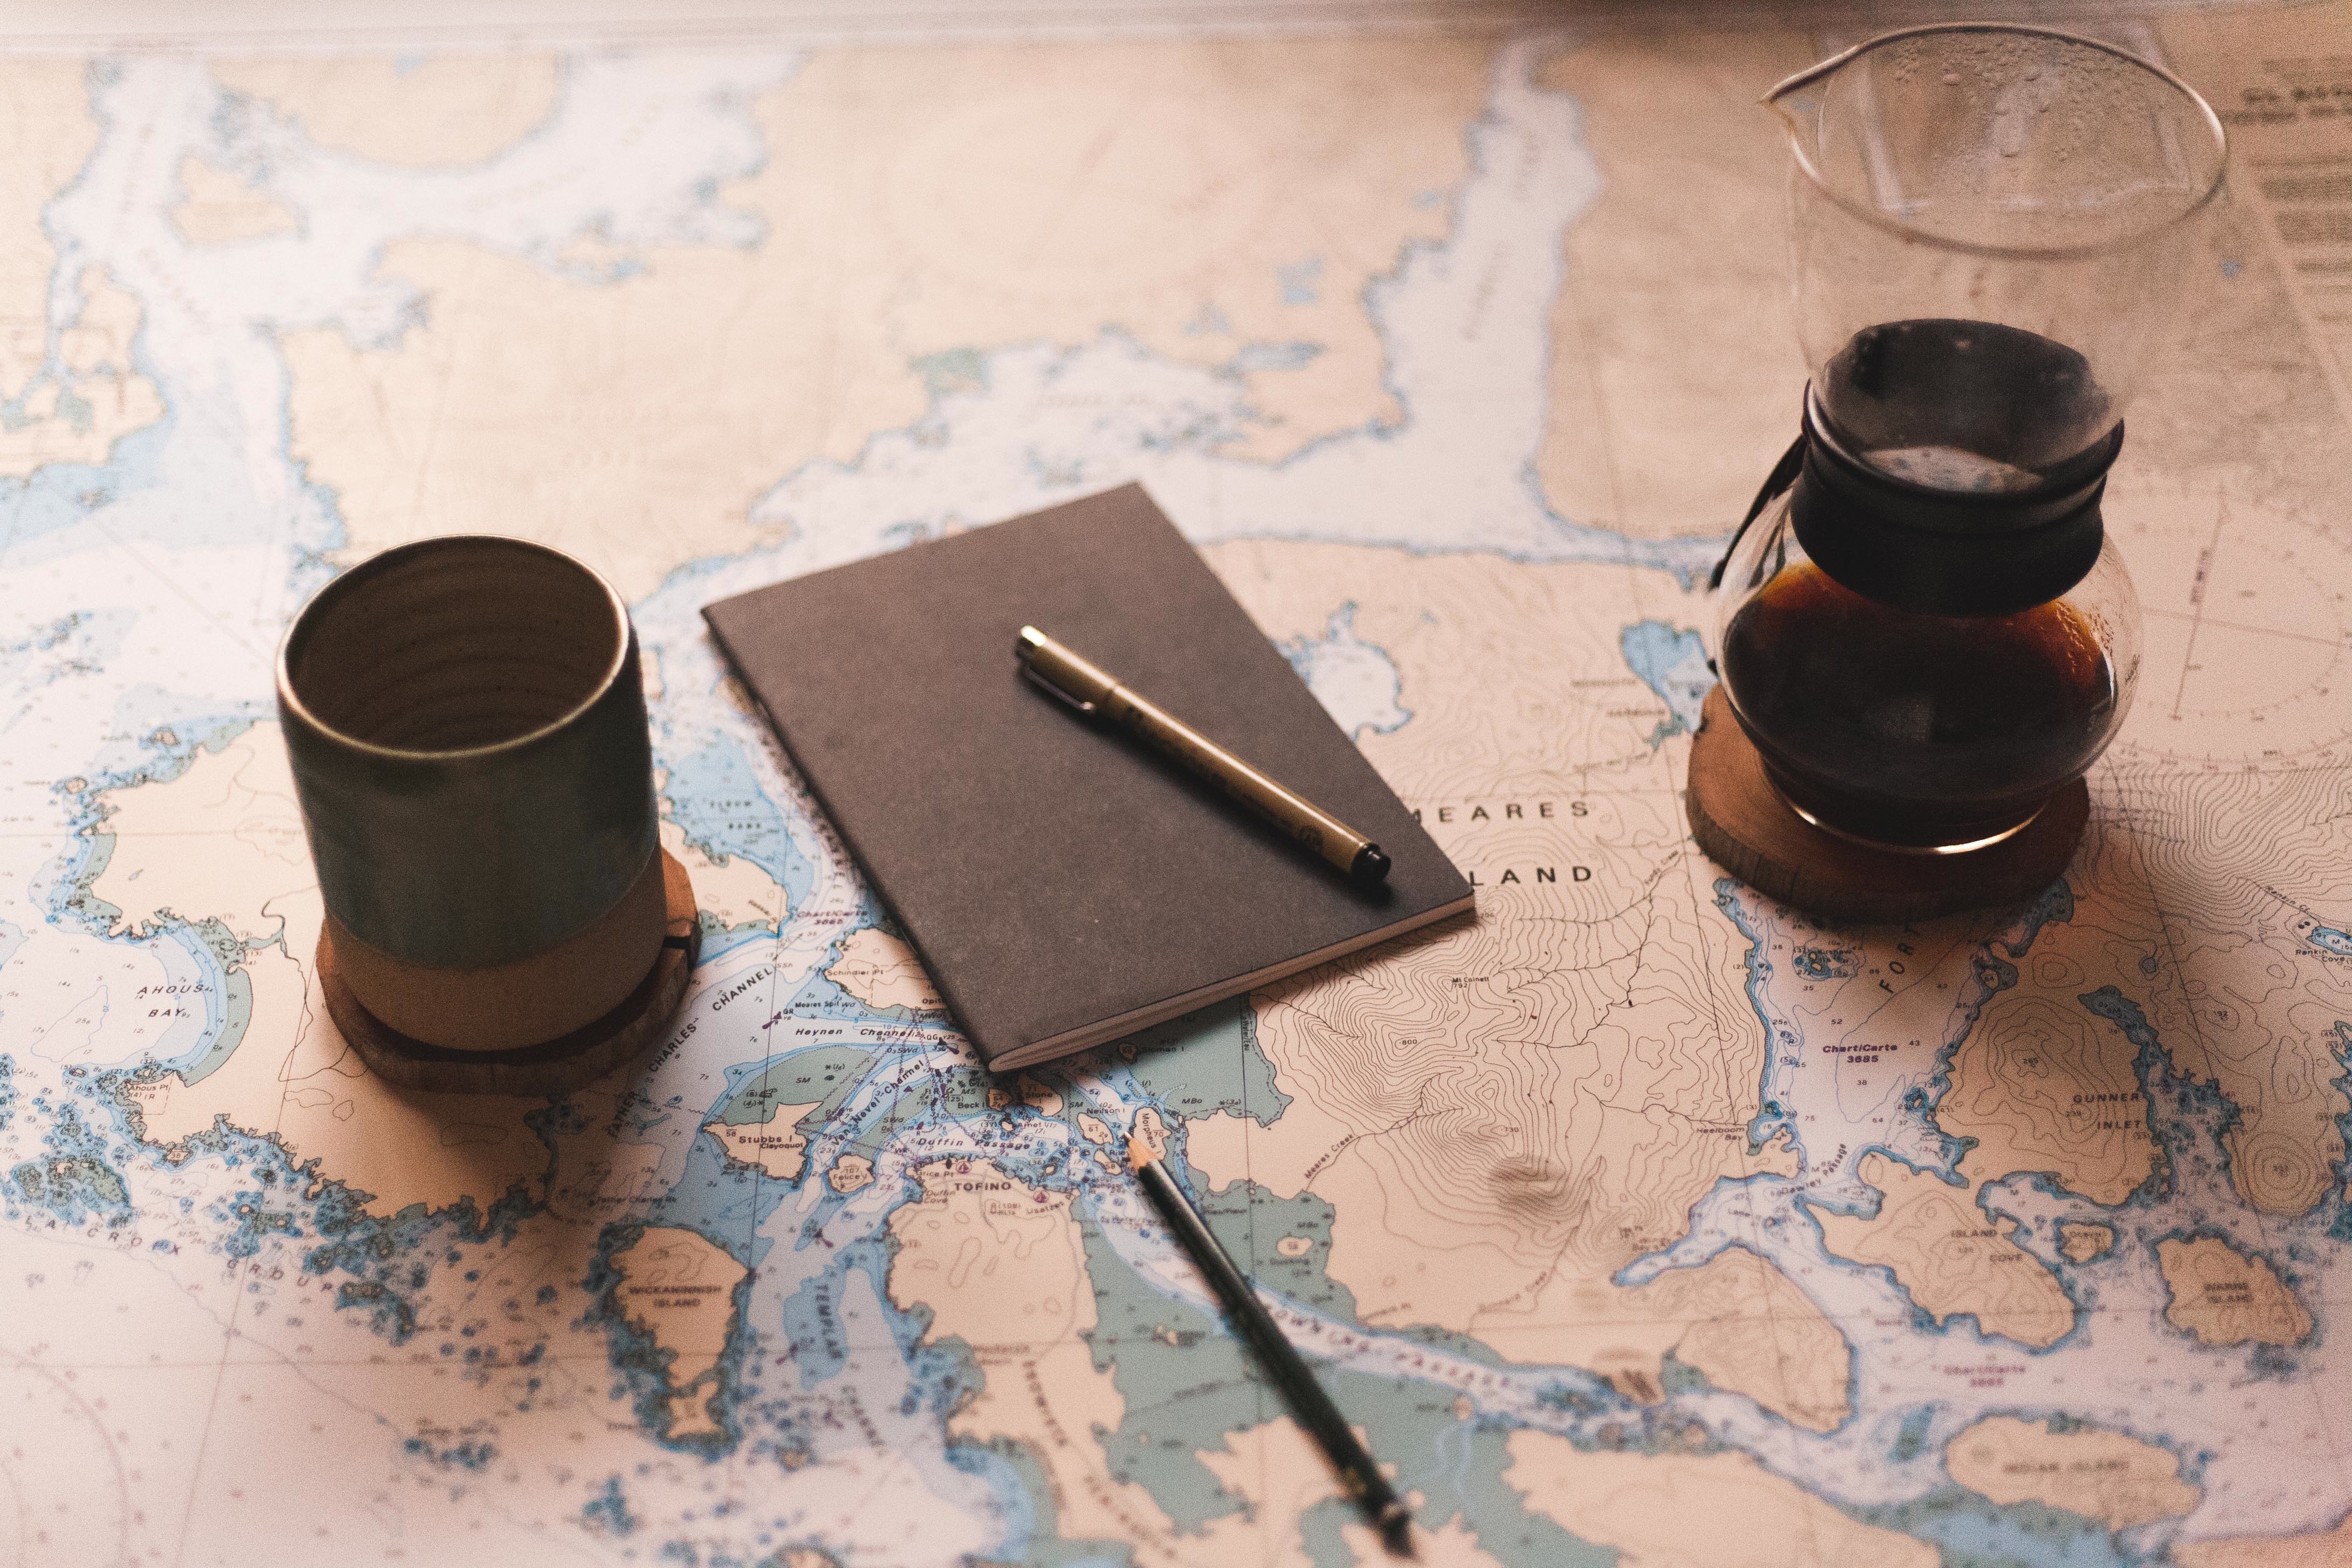
writing, wood, color, black, material, design, shape